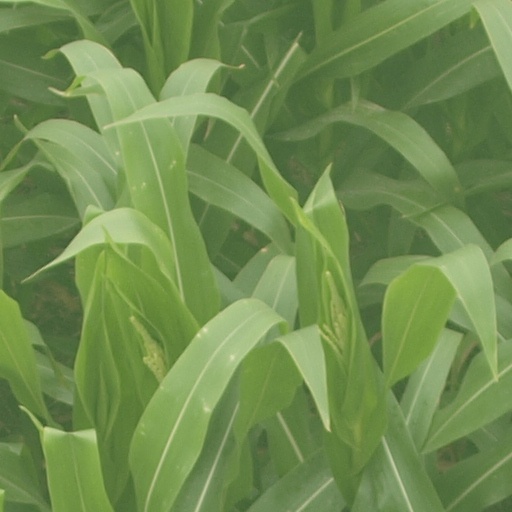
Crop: maize; corn